ReGIS

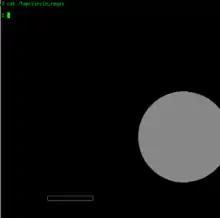
Example ReGIS code displayed on an xterm emulating a VT340 terminal.

This code enters ReGIS mode and uses the codice_3 command to erase the screen with codice_9 and then turns on the visible cursor with codice_10. codice_11 moves the pen to 100,440 absolute. codice_12 draws a series of lines, first pushing the current pen location onto the stack with codice_13, then drawing three lines using relative coordinates, and then using codice_9 to pop the previously saved location off the stack and draw to it. The result is a rectangle 100 by 10 pixels in size.